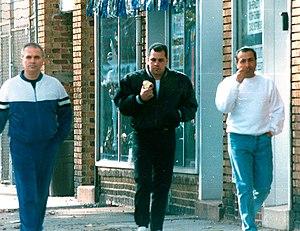
John A. Gotti est un mafieux américain, fils de John Gotti. Il est surnommé Junior Gotti.